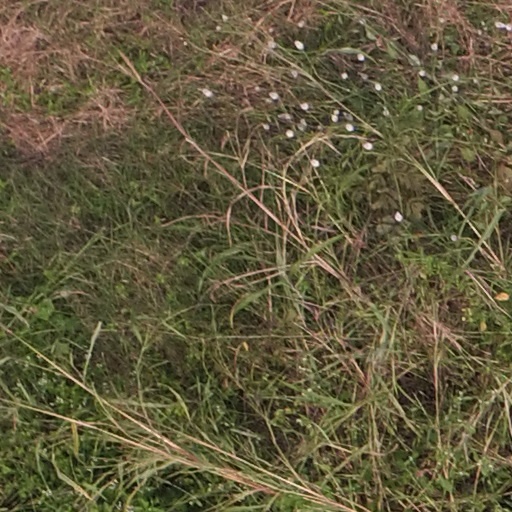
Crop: maize; corn